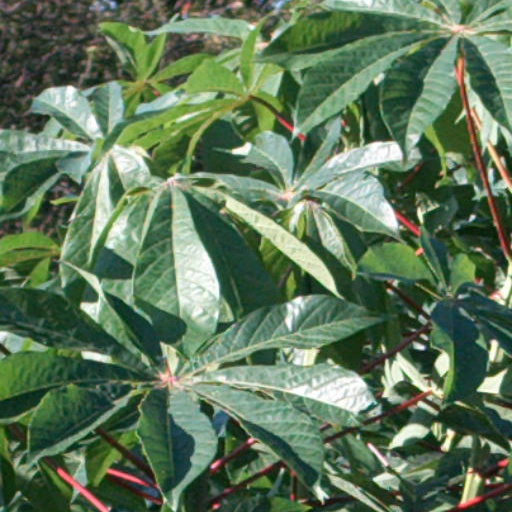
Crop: cassava